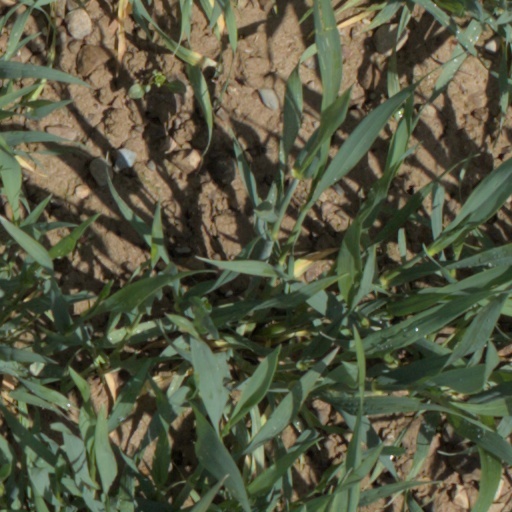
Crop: wheat